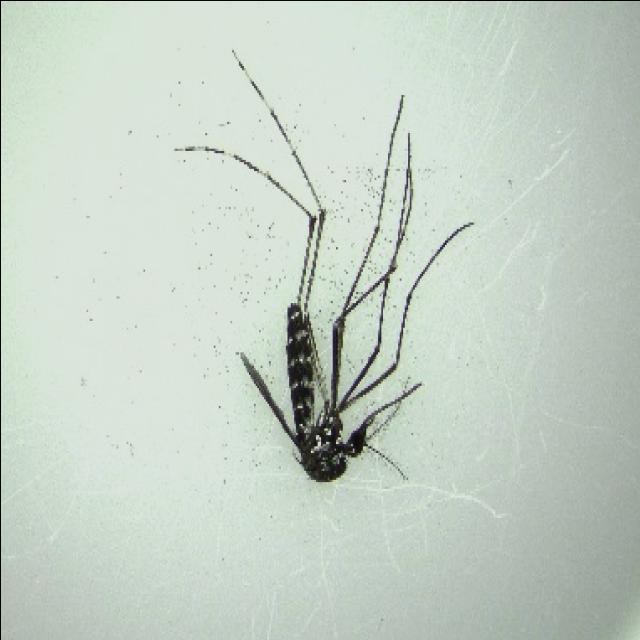
Species: aedes_albopictus